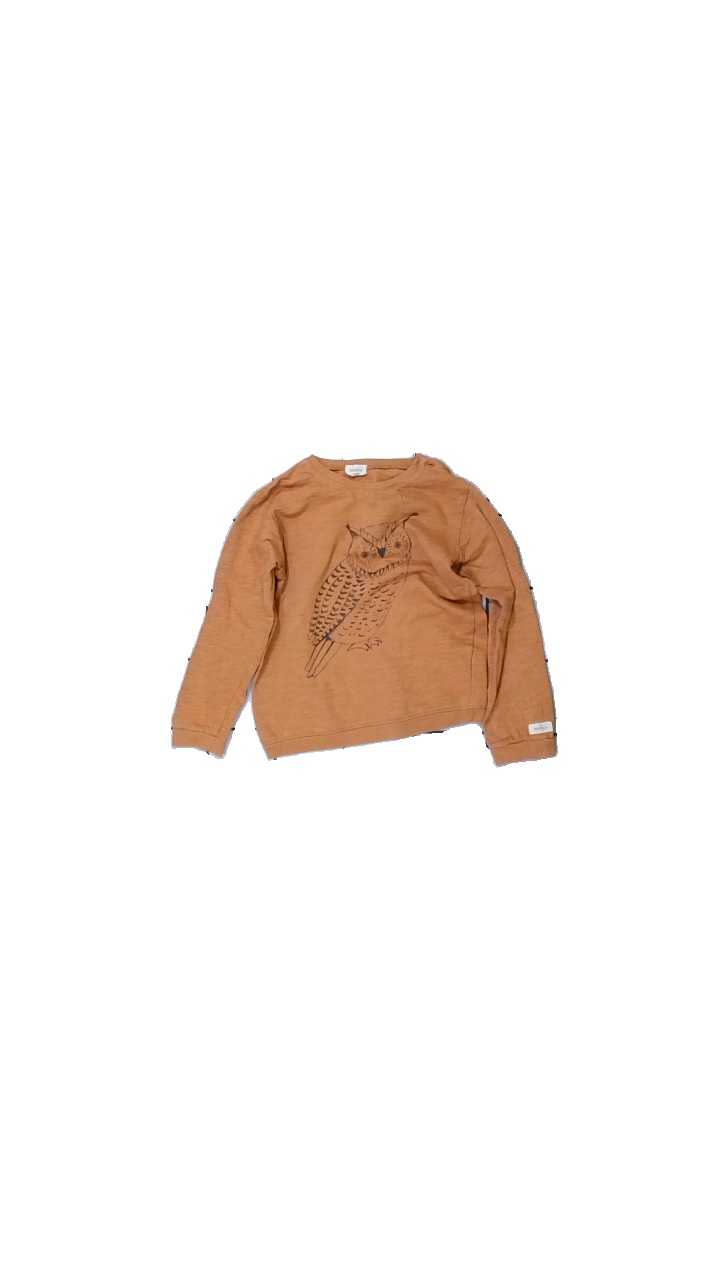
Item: Sweater (Children)
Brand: Newbie (kappahl)
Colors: Orange
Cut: Regular, C-collar
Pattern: Other
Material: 100% cotton
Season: All
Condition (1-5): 2
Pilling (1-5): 4
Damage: Crooked seam
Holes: Minor
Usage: Export
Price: <50